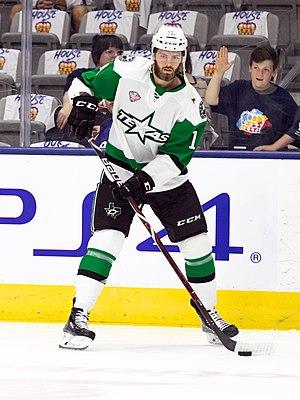
Jason Dickinson est un joueur professionnel canadien de hockey sur glace.